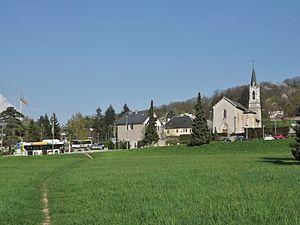
Vue de la commune de Jacob-Bellecombette près de Chambéry en Savoie, avec son église et à gauche le campus de l'Université de Savoie.